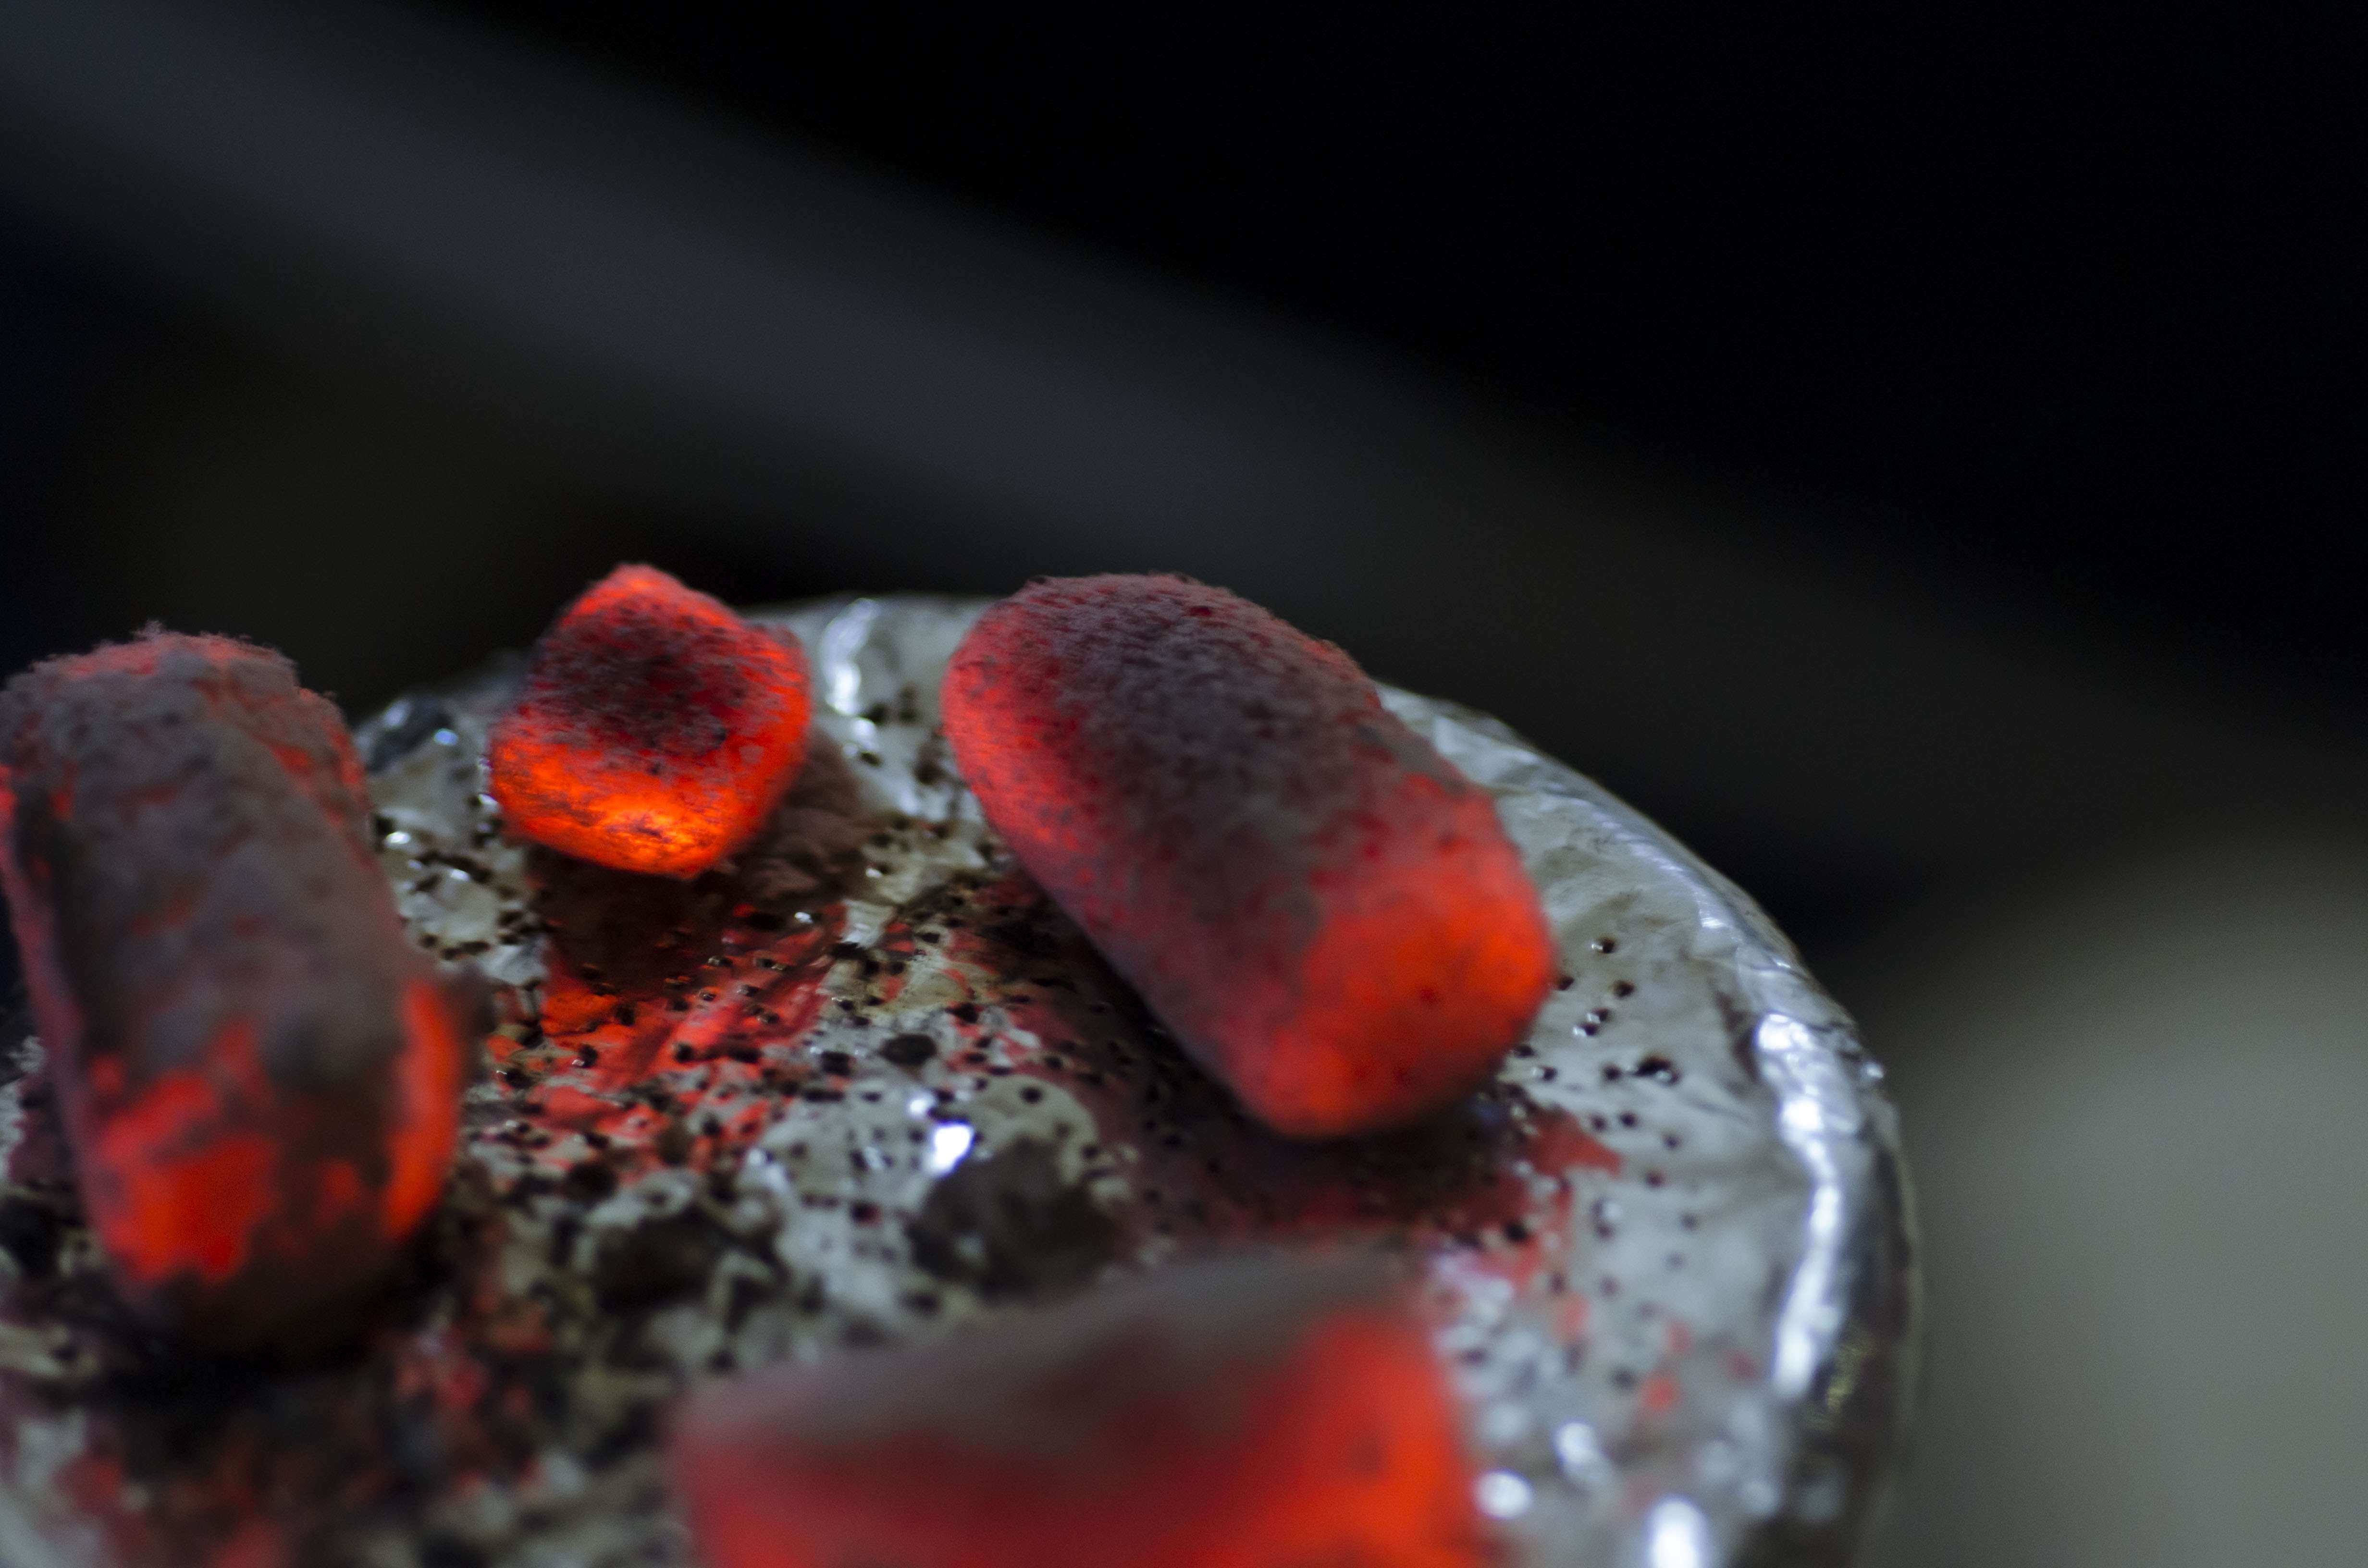
plant, night, fruit, warm, food, red, produce, flame, fire, dessert, burn, close up, silver, burning, bright, emergency, macro photography, flowering plant, land plant